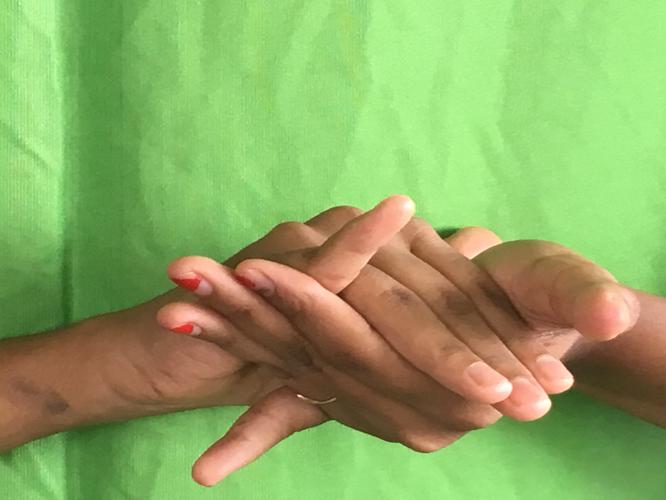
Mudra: Kurma
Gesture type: double_hand